Inga Jacobi

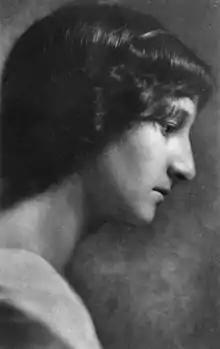

Inga Jacobi (2 July 1891 – 12 October 1937) was a German-born ballet dancer and choreographer who settled in Norway.